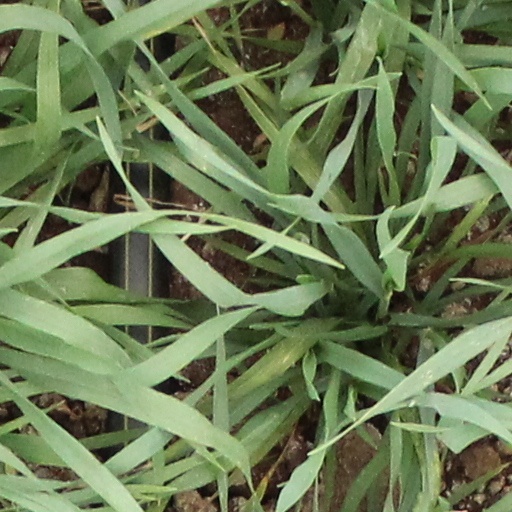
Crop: wheat